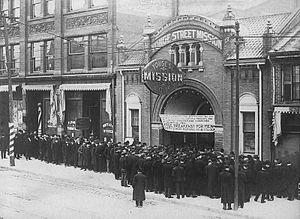
L'histoire militaire du Canada pendant la Seconde Guerre mondiale a débuté par une déclaration de guerre effectuée contre l'Allemagne le 10 septembre 1939. Les militaires canadiens ont joué un rôle important dans l'effort de guerre des Alliés en étant déployés sur tous les fronts dont l'Italie, l'Europe du Nord, l'Afrique du Nord, Hong Kong et les îles Aléoutiennes. Le Canada a été très actif dans la défense des routes maritimes de l'Atlantique Nord et la Marine marchande canadienne a complété plus de 25 000 voyages transatlantiques. Les Canadiens ont également participé aux opérations dans le Pacifique. Ce sont en tout quelque 1,1 million de Canadiens qui ont servi dans l'une des trois forces armées ou avec les forces alliées au cours des six ans que dura la Seconde Guerre mondiale.